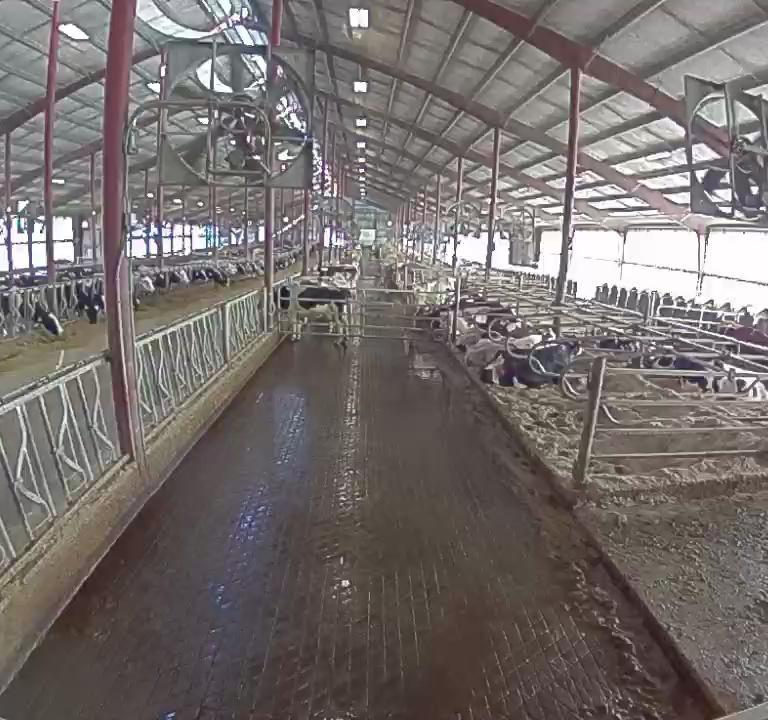
Number of cows: 6